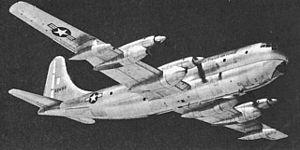
Le Boeing C-97 Stratofreighter est un avion de transport militaire à long rayon d'action basé sur le bombardier B-29. Les travaux de conception débutent en 1942, le premier vol du prototype a lieu le 9 novembre 1944 et le premier appareil de production entre en service en 1947. Entre 1947 et 1958, 888 C-97 sont construits en plusieurs versions, 816 étant des ravitailleurs KC-97. Les C-97 servent dans le pont aérien de Berlin, la guerre de Corée et la guerre du Viêt Nam. Quelques appareils sont utilisés comme postes de commandement volant pour le Strategic Air Command tandis que d'autres sont modifiés pour une utilisation dans l'Aerospace Rescue and Recovery Squadrons.